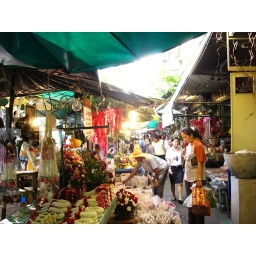
Pak Klong Talad - a sprawling flower market in Bangkok (danny's photo)